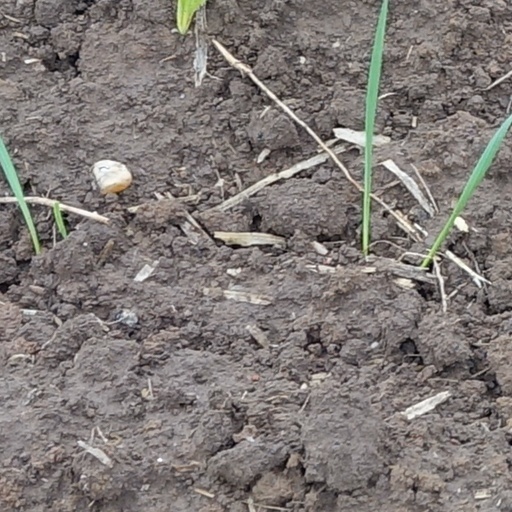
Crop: wheat